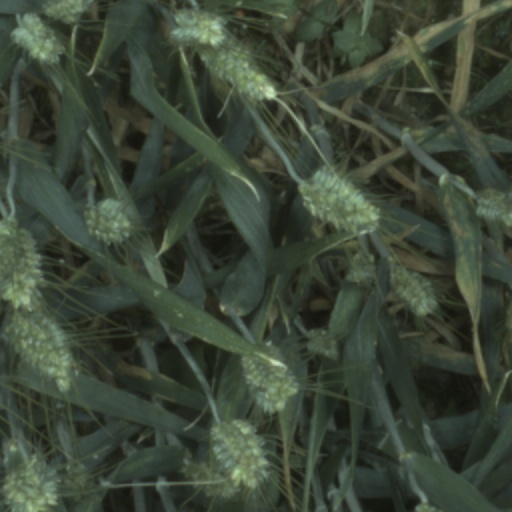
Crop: wheat